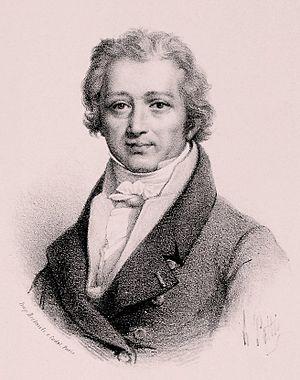
Sébastien Érard né Sebastian Erhard à Strasbourg en Alsace le 5 avril 1752 et mort à Passy le 5 août 1831, est un facteur de pianos, de harpes et de clavecins français.